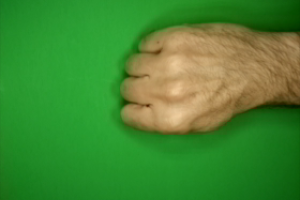
Label: rock